Pilestræde 41–45

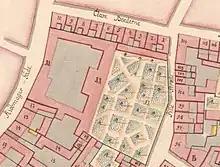
No. 11 seen on a detail from Christian Gedde's map of Købmager Quarter, 1757.

The site was formerly part of a much larger property, listed in Copenhagen's first cadastre of 1689 as No. 14 in Købmager Quarter. On 24 July 1672, it was sold at auction to "storkansler" Conrad von Reventlow (1644–1708). The property was after his death in 1708 passed to his son Christian Detlev Reventlow (1671–1738). The buildings were destroyed in the Copenhagen Fire of 1728 but subsequently rebuilt. Christian Ditlev Reventlow owned the property until his death. It was after his death passed to his son Christian Ditlev Reventlow.